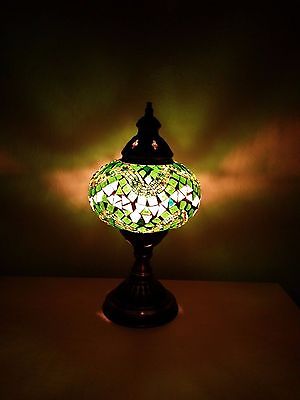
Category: lamp